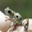
Label: frog